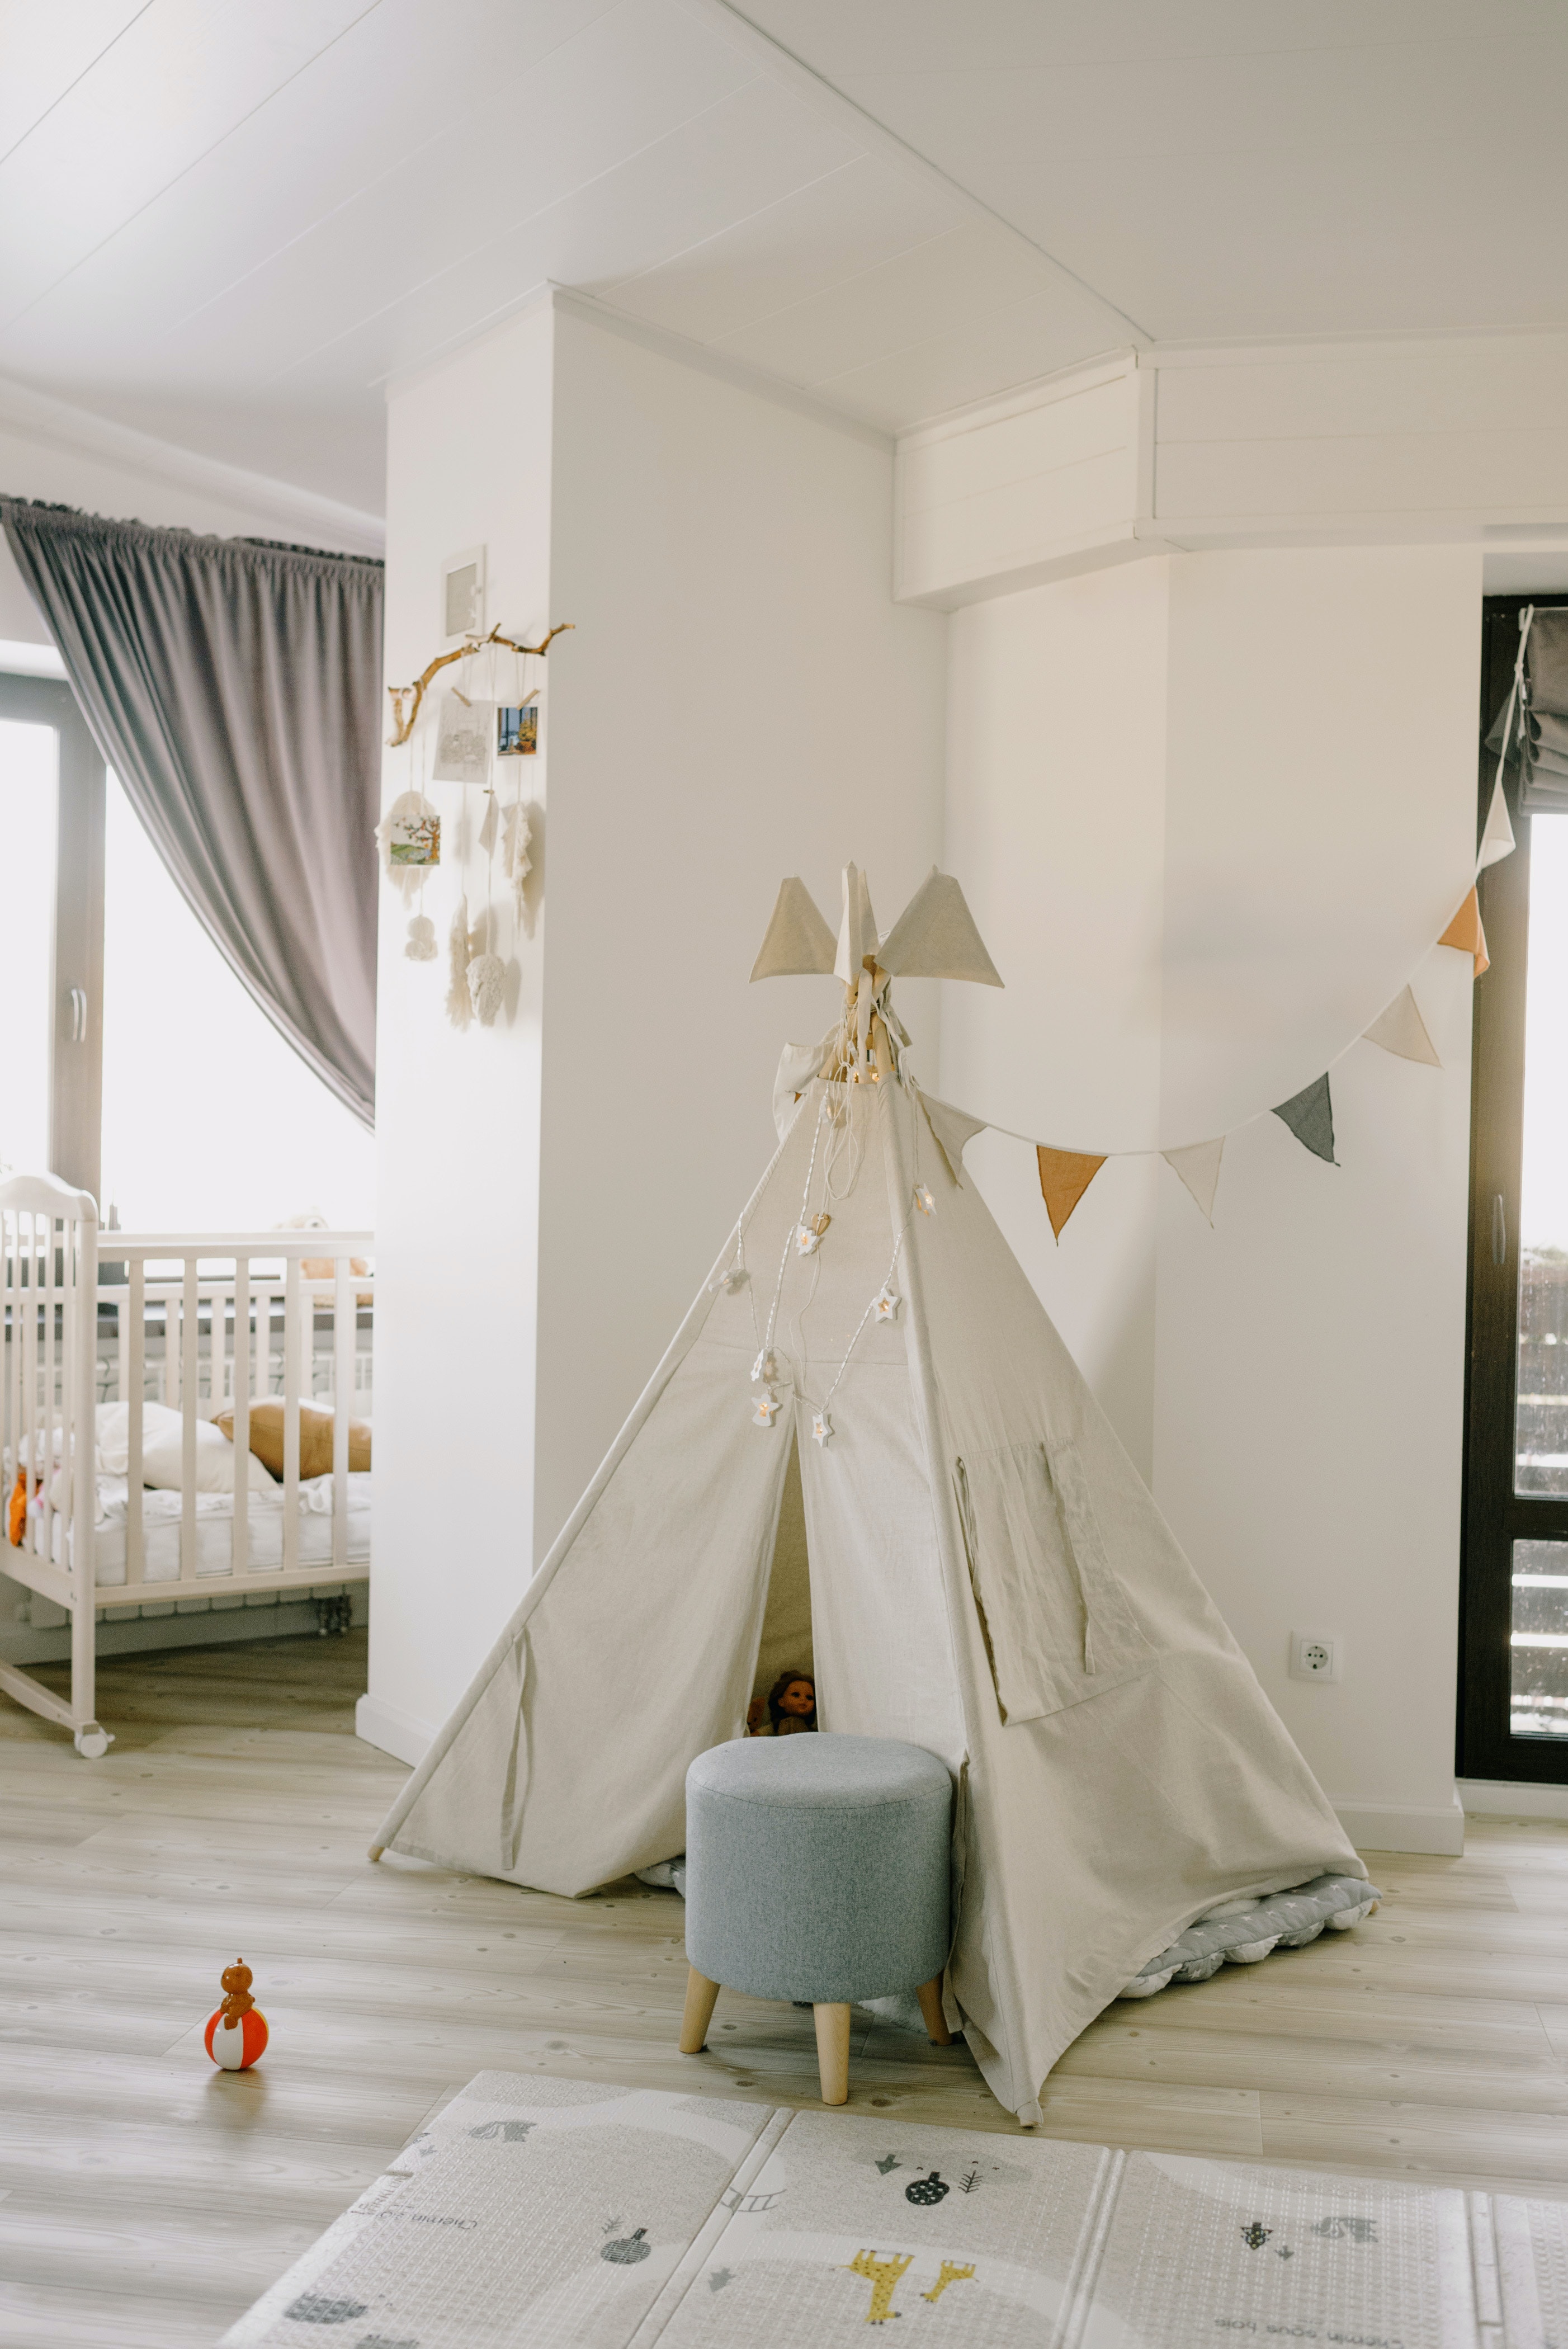
art, building, wood, textile, shade, decoration, comfort, floor, flooring, living room, window, hardwood, curtain, ceiling, space, laminate flooring, event, plaster, linens, lamp, wood flooring, bed, bed frame, window treatment, home, hall, bedroom, daylighting, light fixture, interior design, room, wallpaper, house, visual arts, bedding, window covering, apartment, plywood, ladder, lighting accessory, bed sheet, tile, leisure, carpet, molding